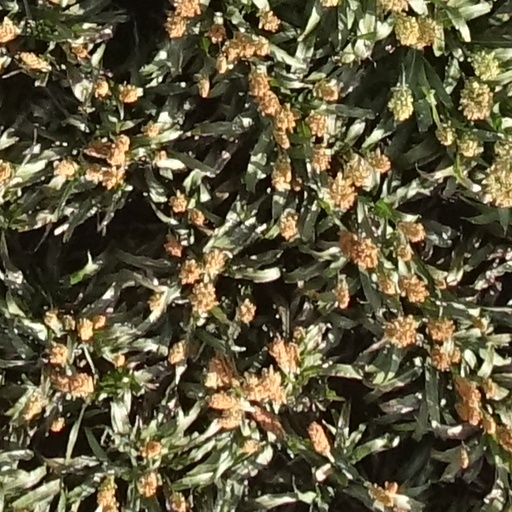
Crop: sorghum